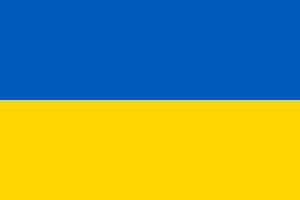
Ukraines flag
Størrelsesforhold: 2:3
Ukraines flag blev taget i brug i 1918 og består af to lige store horisontale bånd, hvor det øverste er blåt, og det nederste er gult.